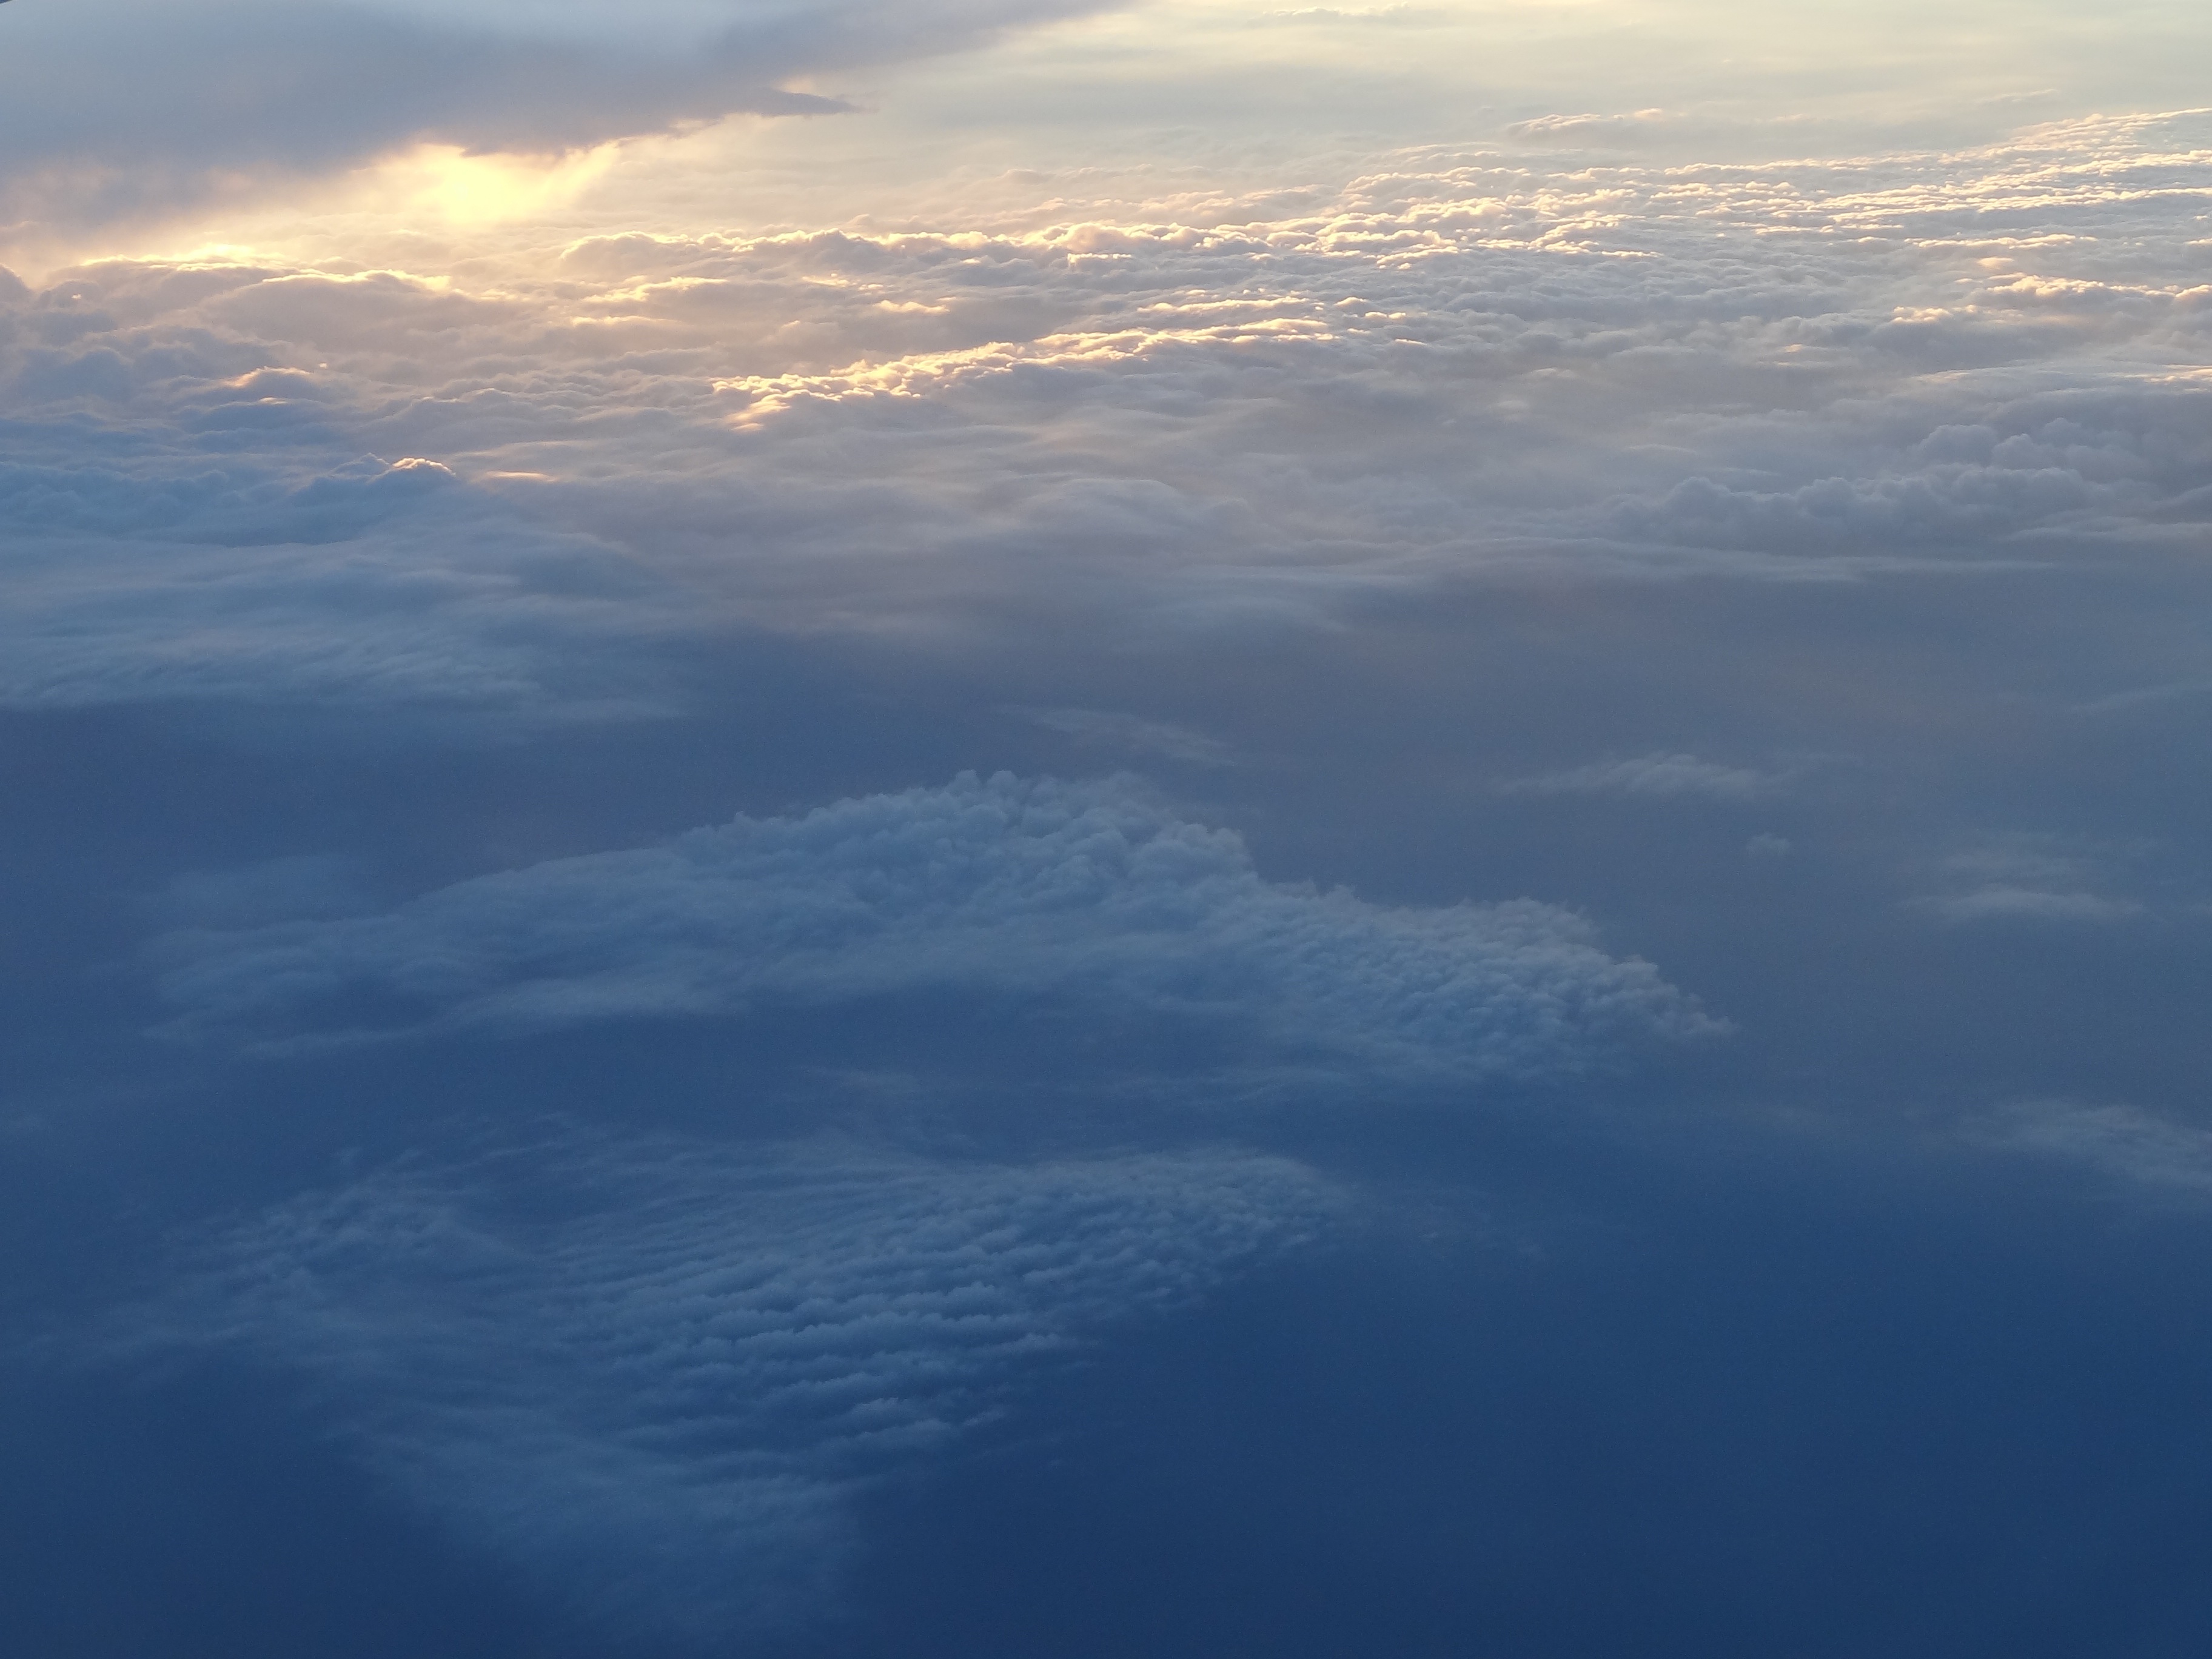
sea, nature, horizon, cloud, sky, sunset, sunlight, dawn, atmosphere, dusk, pattern, reflection, flight, cumulus, plain, cloudscape, meteorological phenomenon, atmospheric phenomenon, atmosphere of earth, cloud patterns